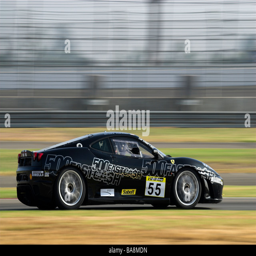
automobile model at a race